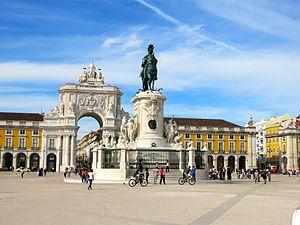
La préfabrication est une technique de construction qui consiste à fabriquer à l'écart de l'ouvrage les éléments constitutifs, puis à les assembler sur le site de l'ouvrage pour le former. Ceci s'applique généralement à des éléments répétitifs et/ou complexes, comme des maisons ou des immeubles.
La Praça do Comércio est une célèbre place du quartier de Baixa à Lisbonne.